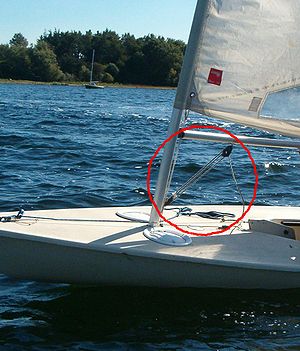
Bomnedhal
Bomnedhal på Laserjolle
Bomnedhalet eller kicking strappen er i skibsterminologi et en form for trim, der kontrollerer hvor stramt agterliget af sejlet skal være og dermed sejlets tvist.